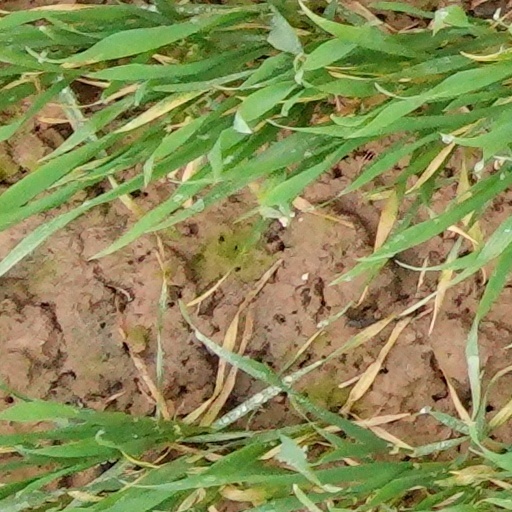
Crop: wheat